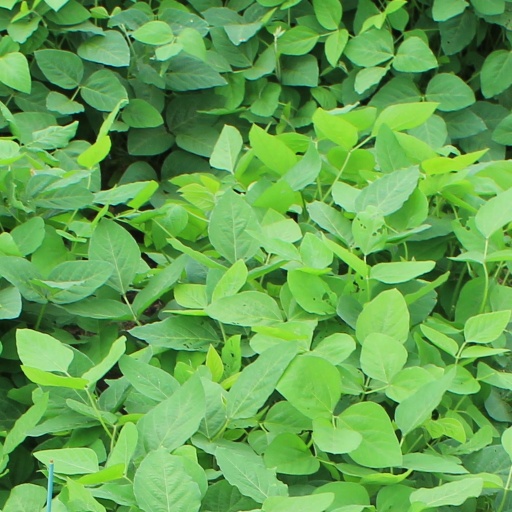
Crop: soybean